United Nations Security Council Resolution 565

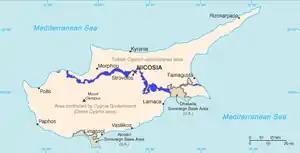
UNFICYP buffer zone

United Nations Security Council resolution 565, adopted unanimously on 14 June 1985, noted a report of the Secretary-General that, due to the existing circumstances, the presence of the United Nations Peacekeeping Force in Cyprus (UNFICYP) would continue to be essential for a peaceful settlement. The Council expressed its desire for all parties to support the ten-point agreement for the resumption of intercommunal talks, and asked the Secretary-General to report back again before 30 November 1985, to follow the implementation of the resolution.